Blue-breasted blue flycatcher

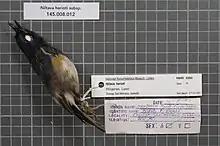
A male specimen from the Naturalis Biodiversity Center

This species is poorly known. Stomach contents from specimens taken contained insects. This species forages close to the forest floor in the dense understorey. It is extremely unobtrusive and is usually alone or in a pair.